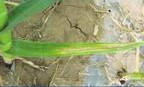
Plant: Garlic
Disease: garlic leaf blight